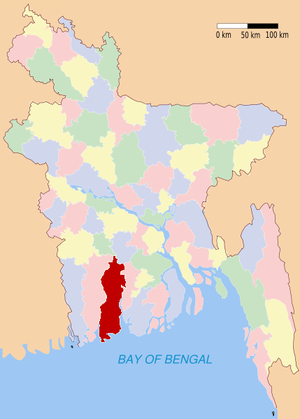
Bagerhat est un district du Bangladesh. Il est situé dans la division de Khulna. La ville principale est Bagerhat.